Pantry

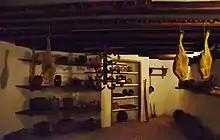
Nineteenth-century pantry in Museu Romàntic Can Papiol in Vilanova i la Geltrú

In the United States, pantries evolved from early Colonial American "butteries", built in a cold north corner of a colonial home (more commonly referred to and spelled as "butt'ry"), into a variety of pantries in self-sufficient farmsteads. Butler's pantries, or China pantries, were built between the dining room and kitchen of a middle-class English or American home, especially in the latter part of the 19th into the early 20th centuries. Great estates, such as the Biltmore Estate in Asheville, North Carolina or Stan Hywet Hall in Akron, Ohio, had many pantries and other domestic "offices", echoing their British "great house" counterparts.